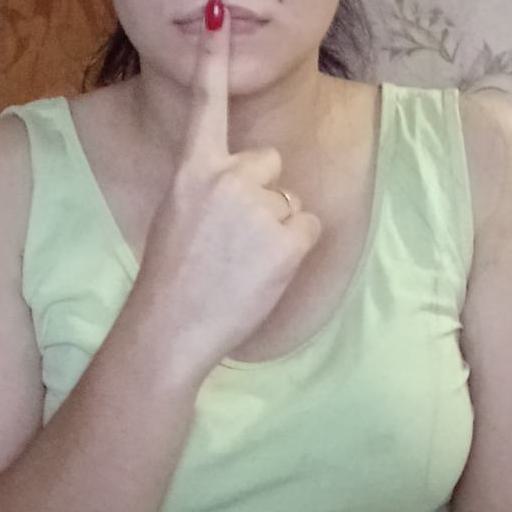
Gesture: mute